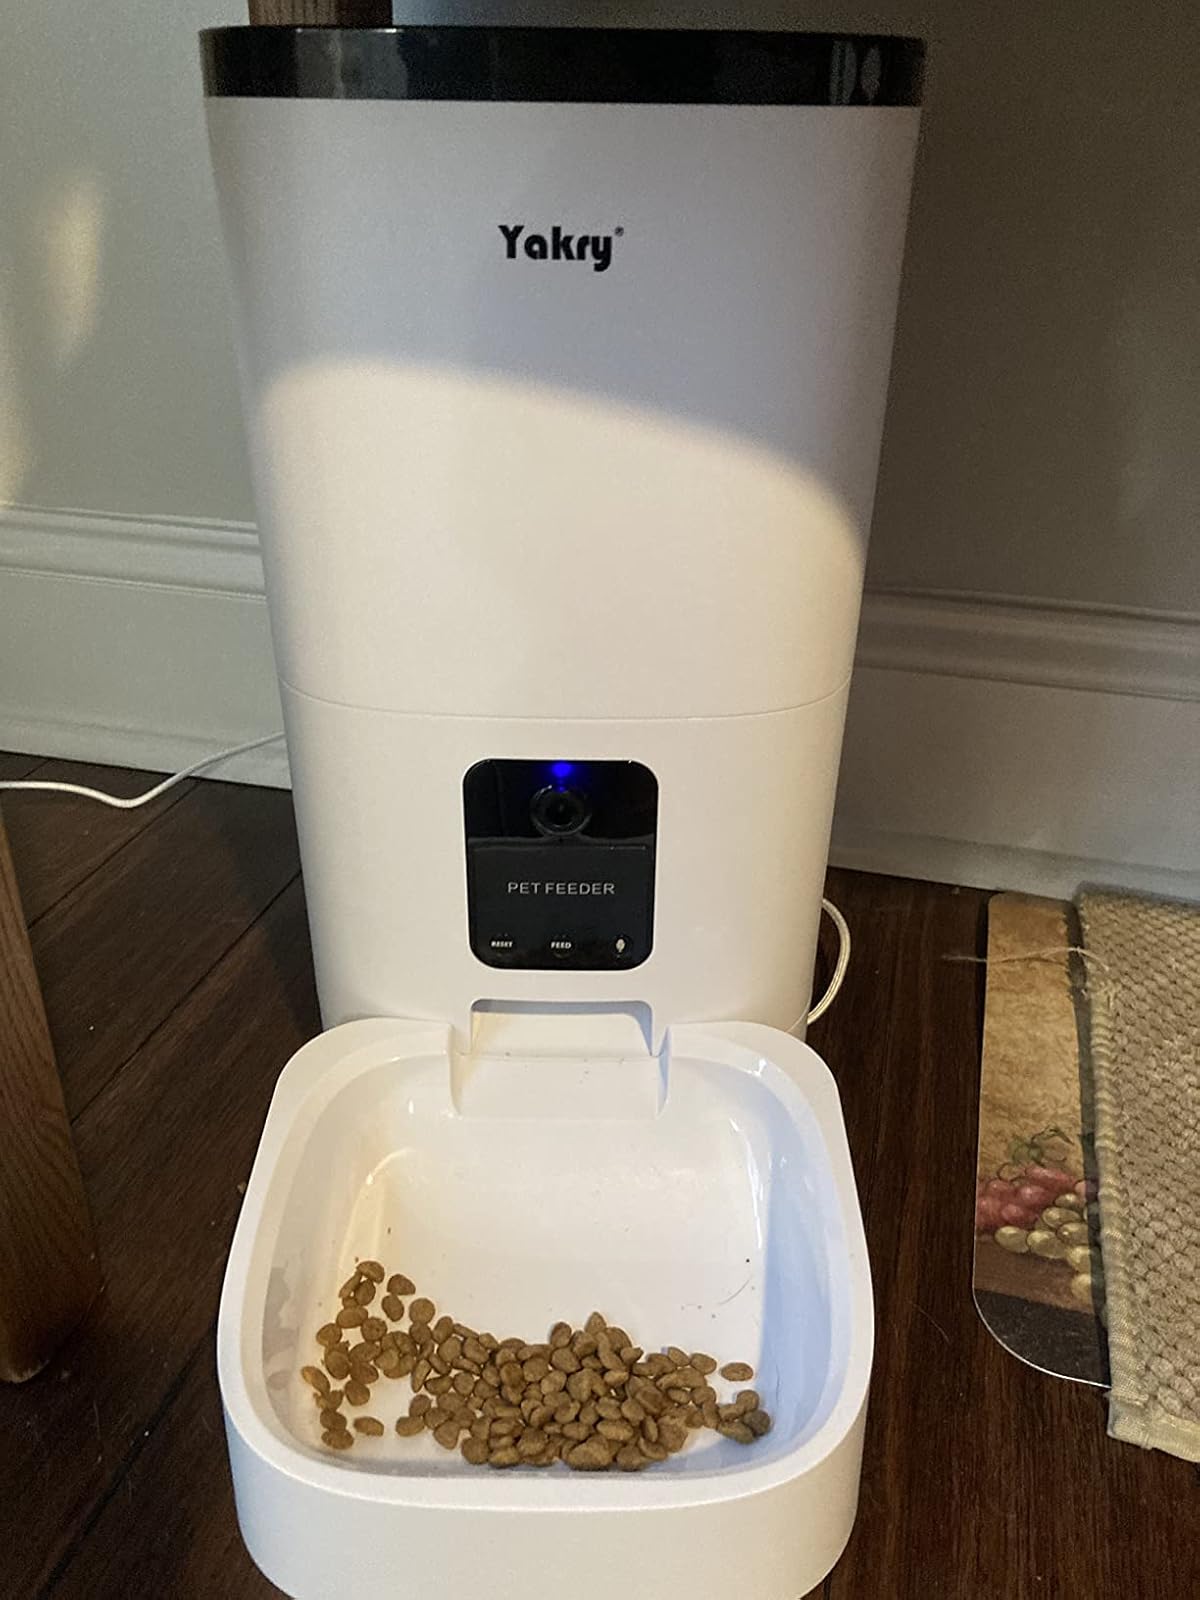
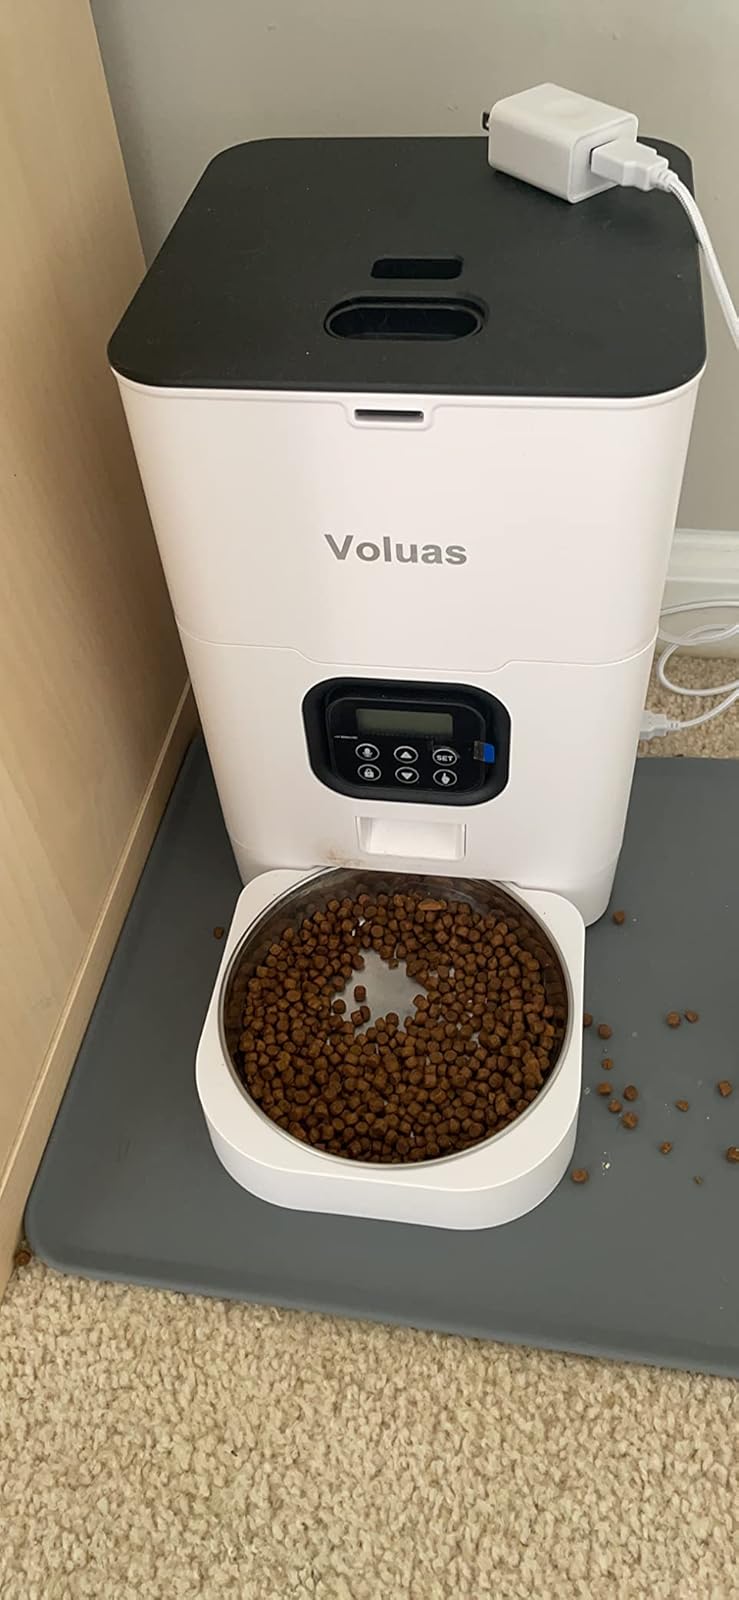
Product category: items_feeder
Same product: no